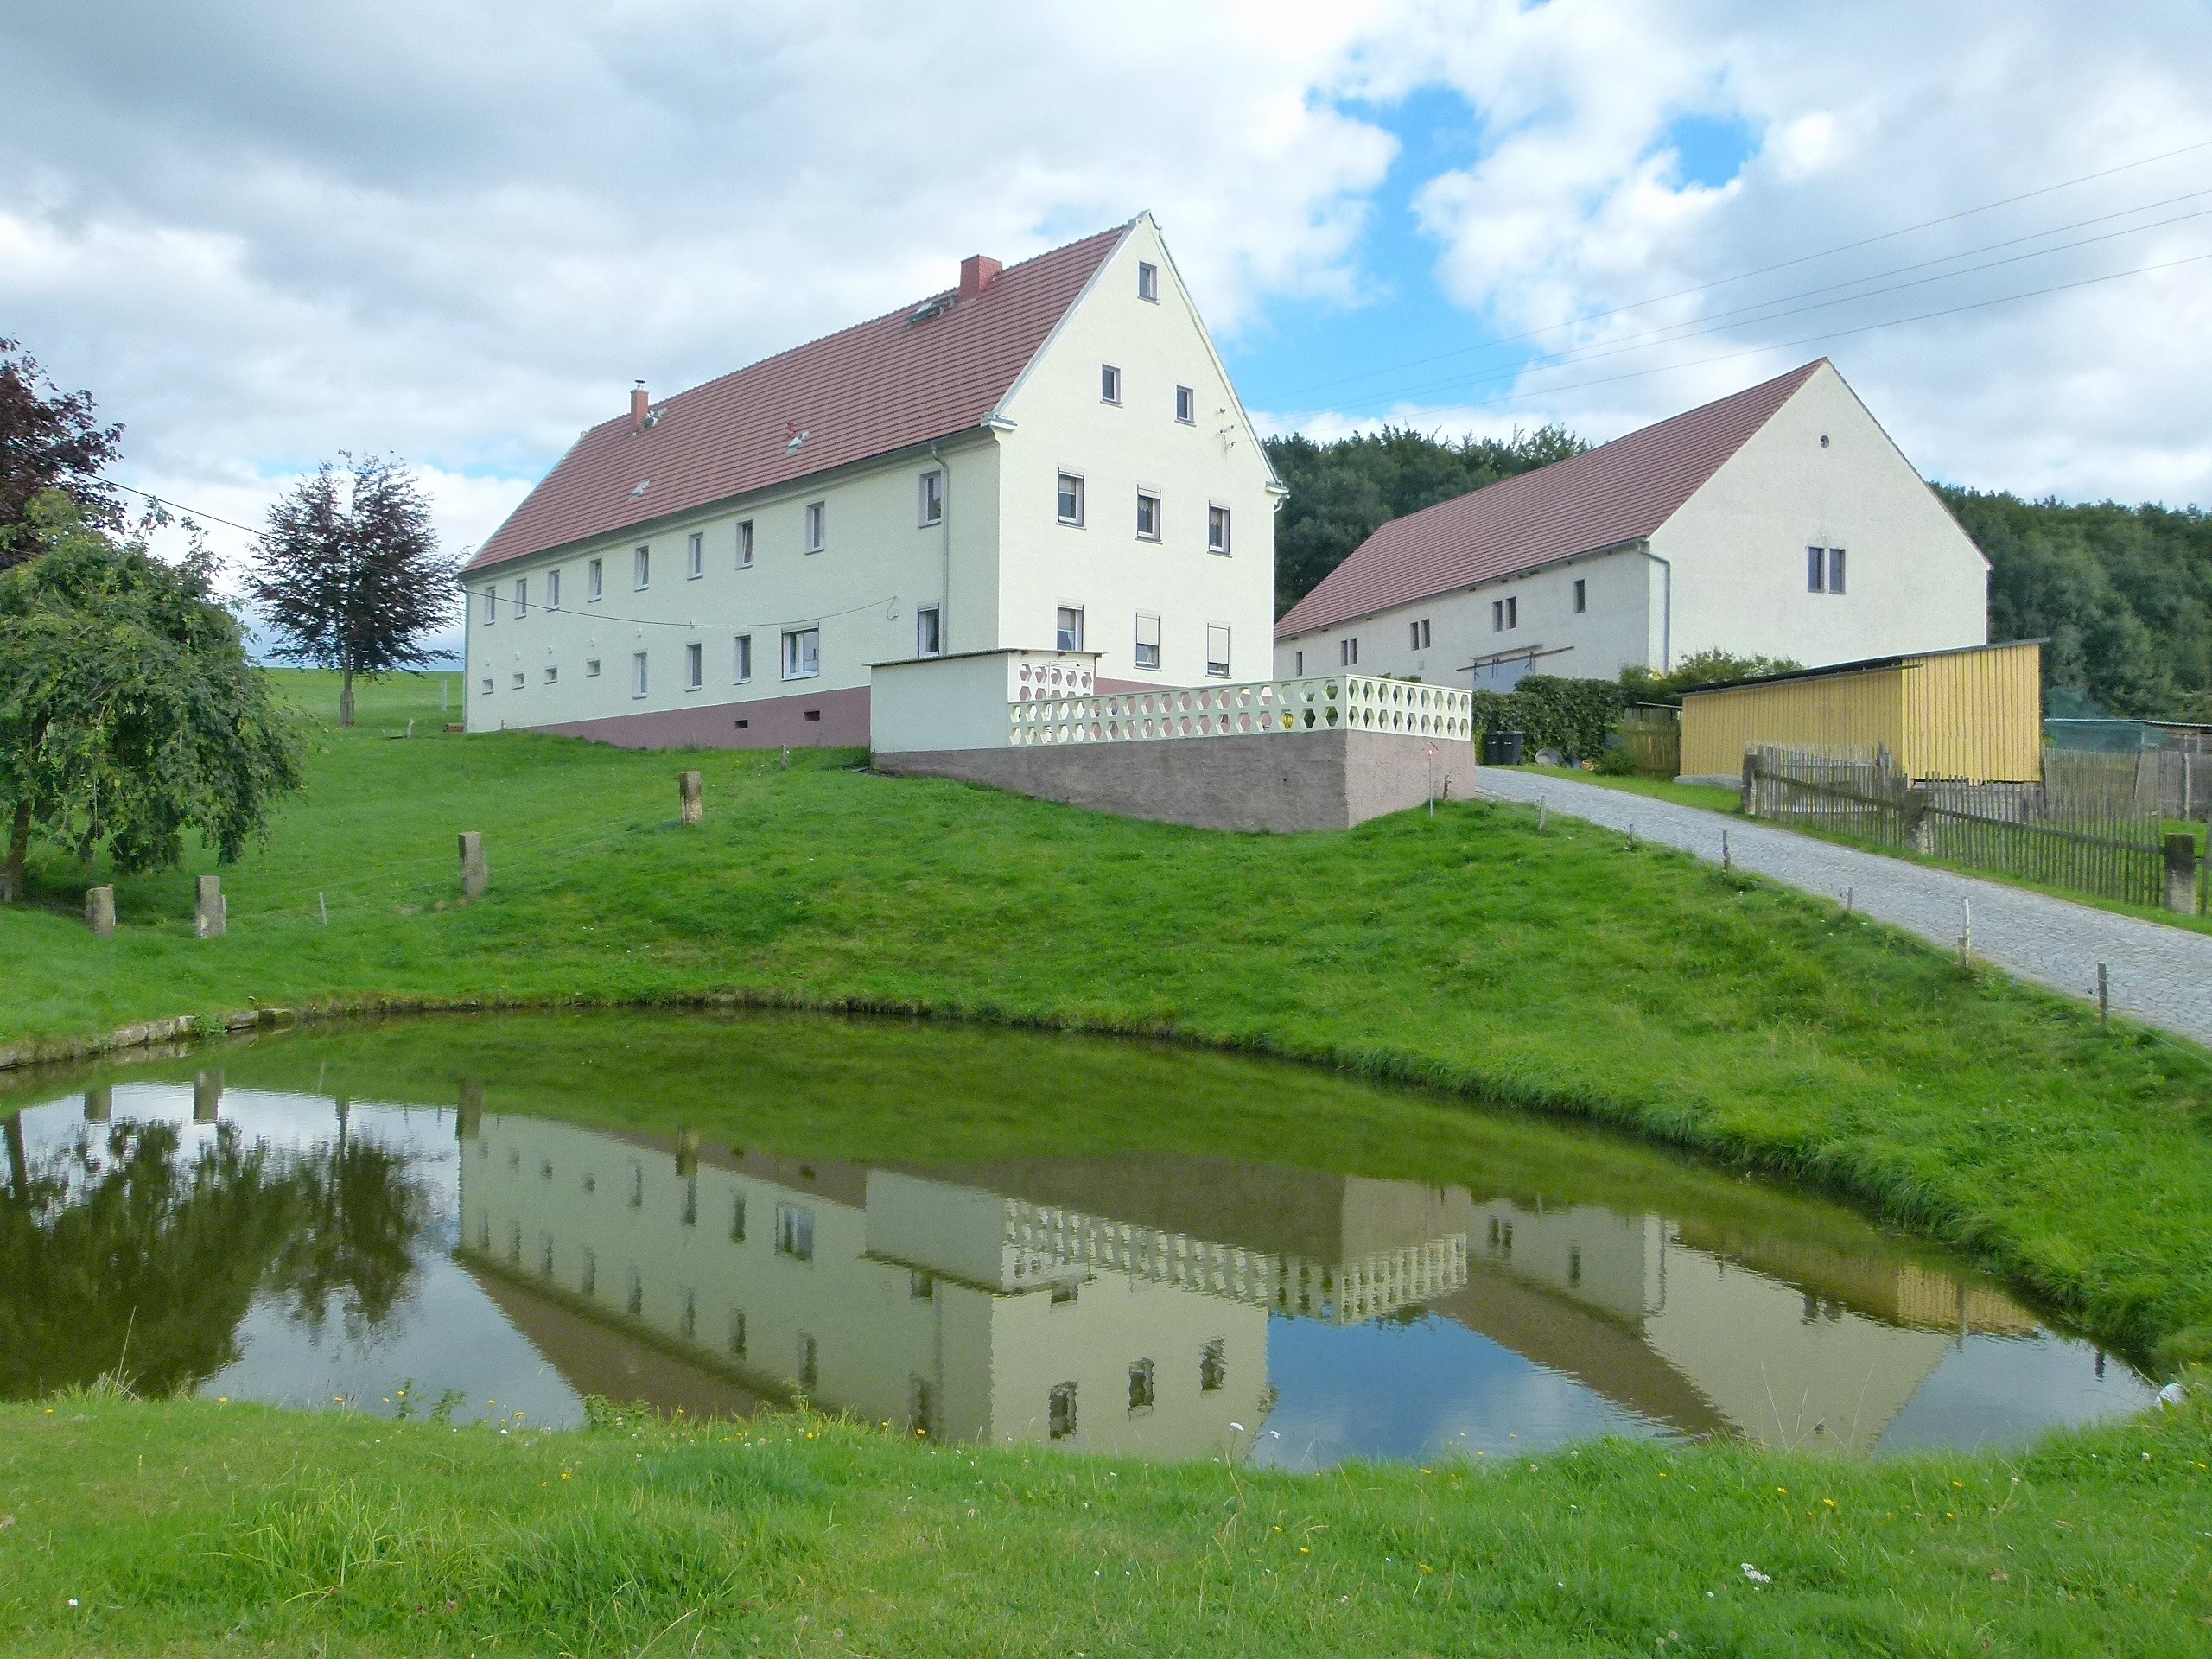
landscape, water, nature, grass, sky, farm, lawn, countryside, villa, house, building, chateau, barn, country, summer, pond, rural, spring, scenic, property, waterway, outside, clouds, reflections, germany, estate, manor house, rural area